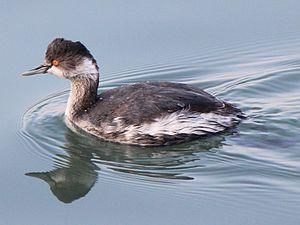
Le mont Akanagi est une montagne du Japon située à Nikkō, sur l'île de Honshū, au nord de l'agglomération de Tokyo. Ce stratovolcan culminant à 2 010 mètres d'altitude fait partie du complexe volcanique des monts Nikkō dans le parc national de Nikkō.